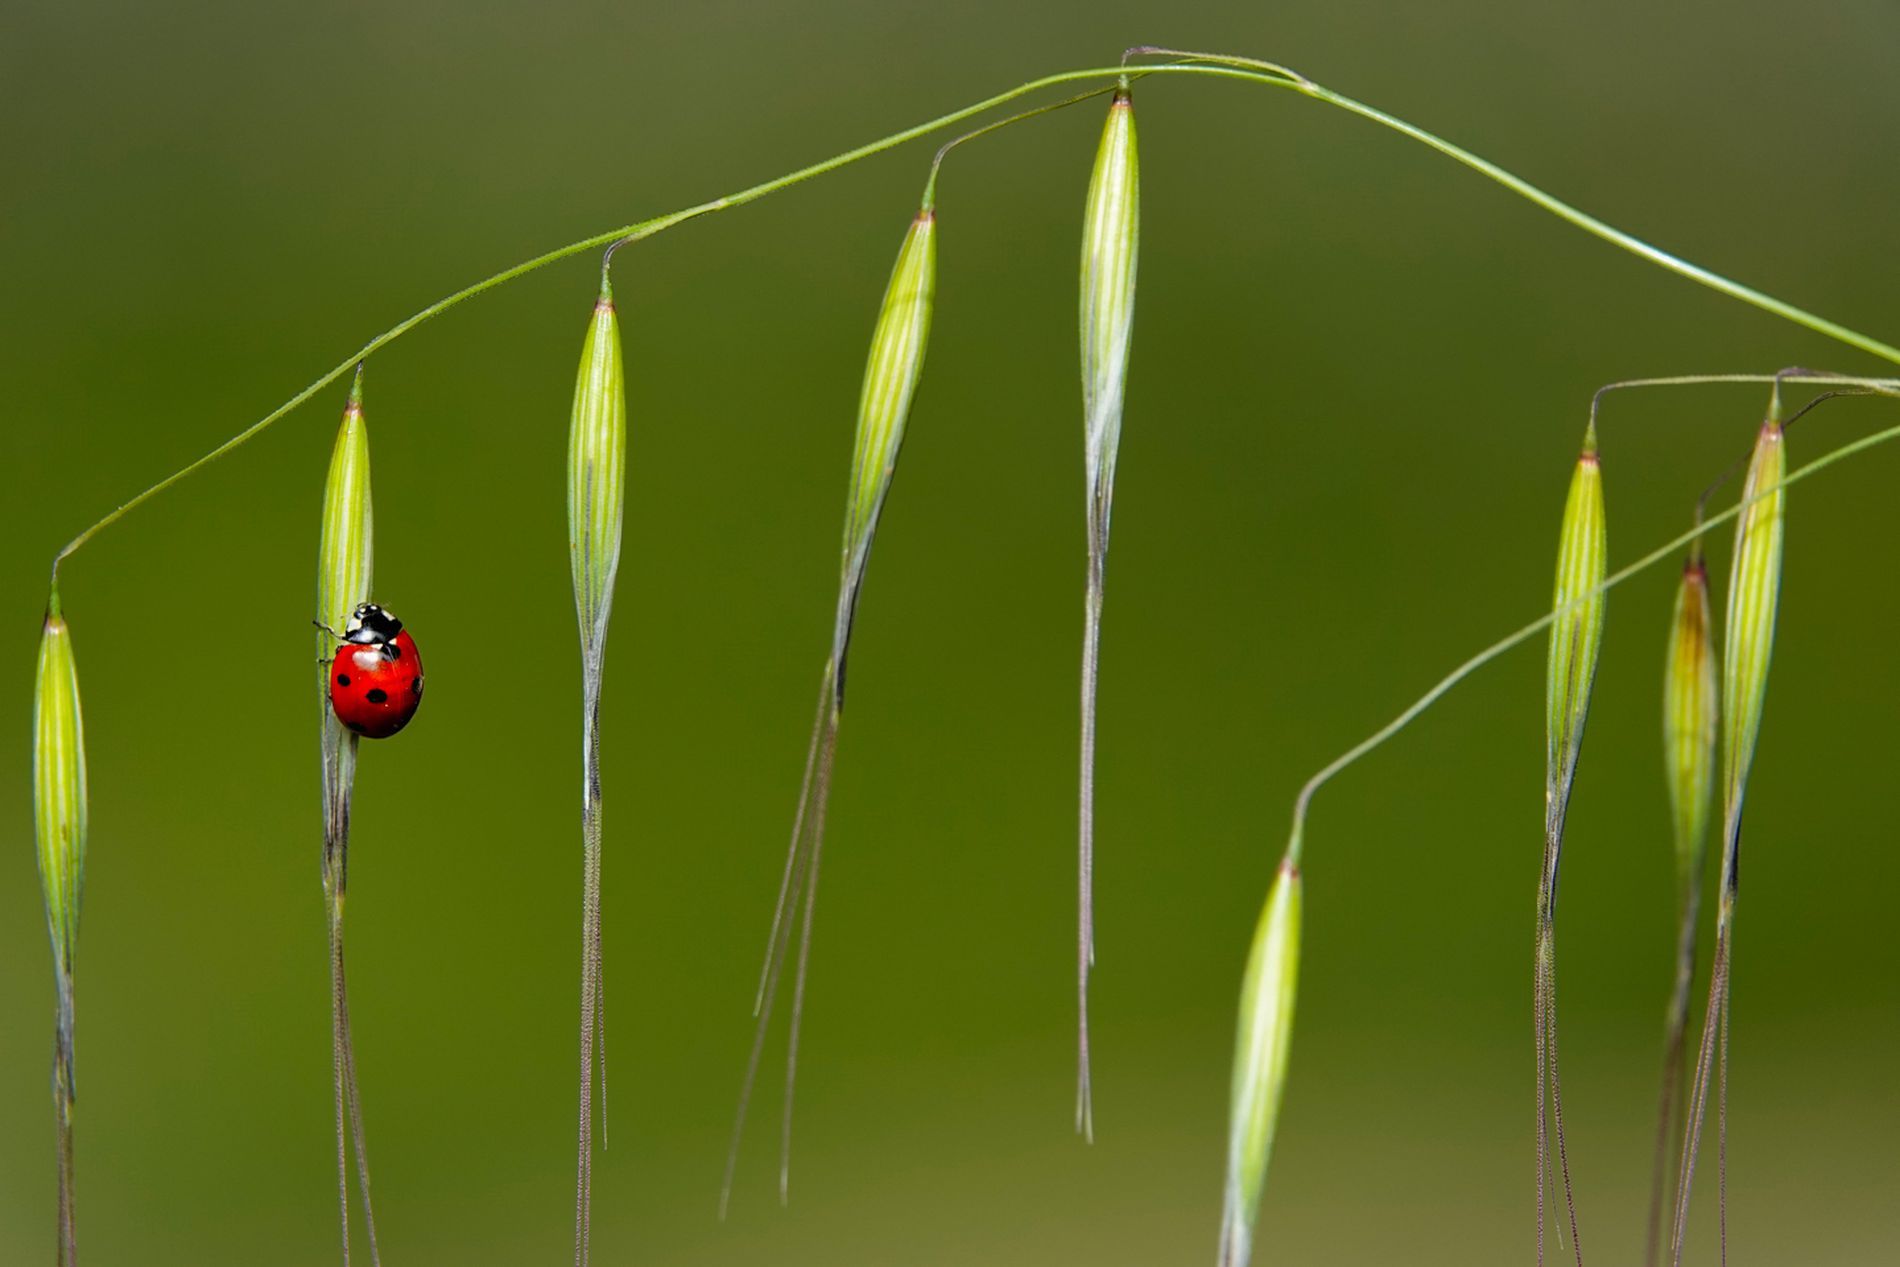
Ladybug on Green Grass Blades
A red ladybug with black spots is perched on a vertical blade of seed pods with several tall green seed pods. The background is a smooth, blurred green, highlighting the insect and delicate grass. The ladybug appears to be climbing upward.
A close-up shot of a red ladybug with soft lighting and a calm green background. The bright red ladybug stands out against the green blades, creating a peaceful and natural mood with minimal distractions.
Labels: Grass, Plant, Green, Reed, Leaf, Animal, Insect, Invertebrate, Flower, Outdoors, Nature, Spider, Bud, Sprout, Petal, Aphid, seed pods
Camera: SONY DSC-RX10M4
Lens: 8.8-220.0 mm f/2.4-4.0
Aperture: F4
Exposure: 1/250 sec
ISO: 100
Focal length: 180.7 mm